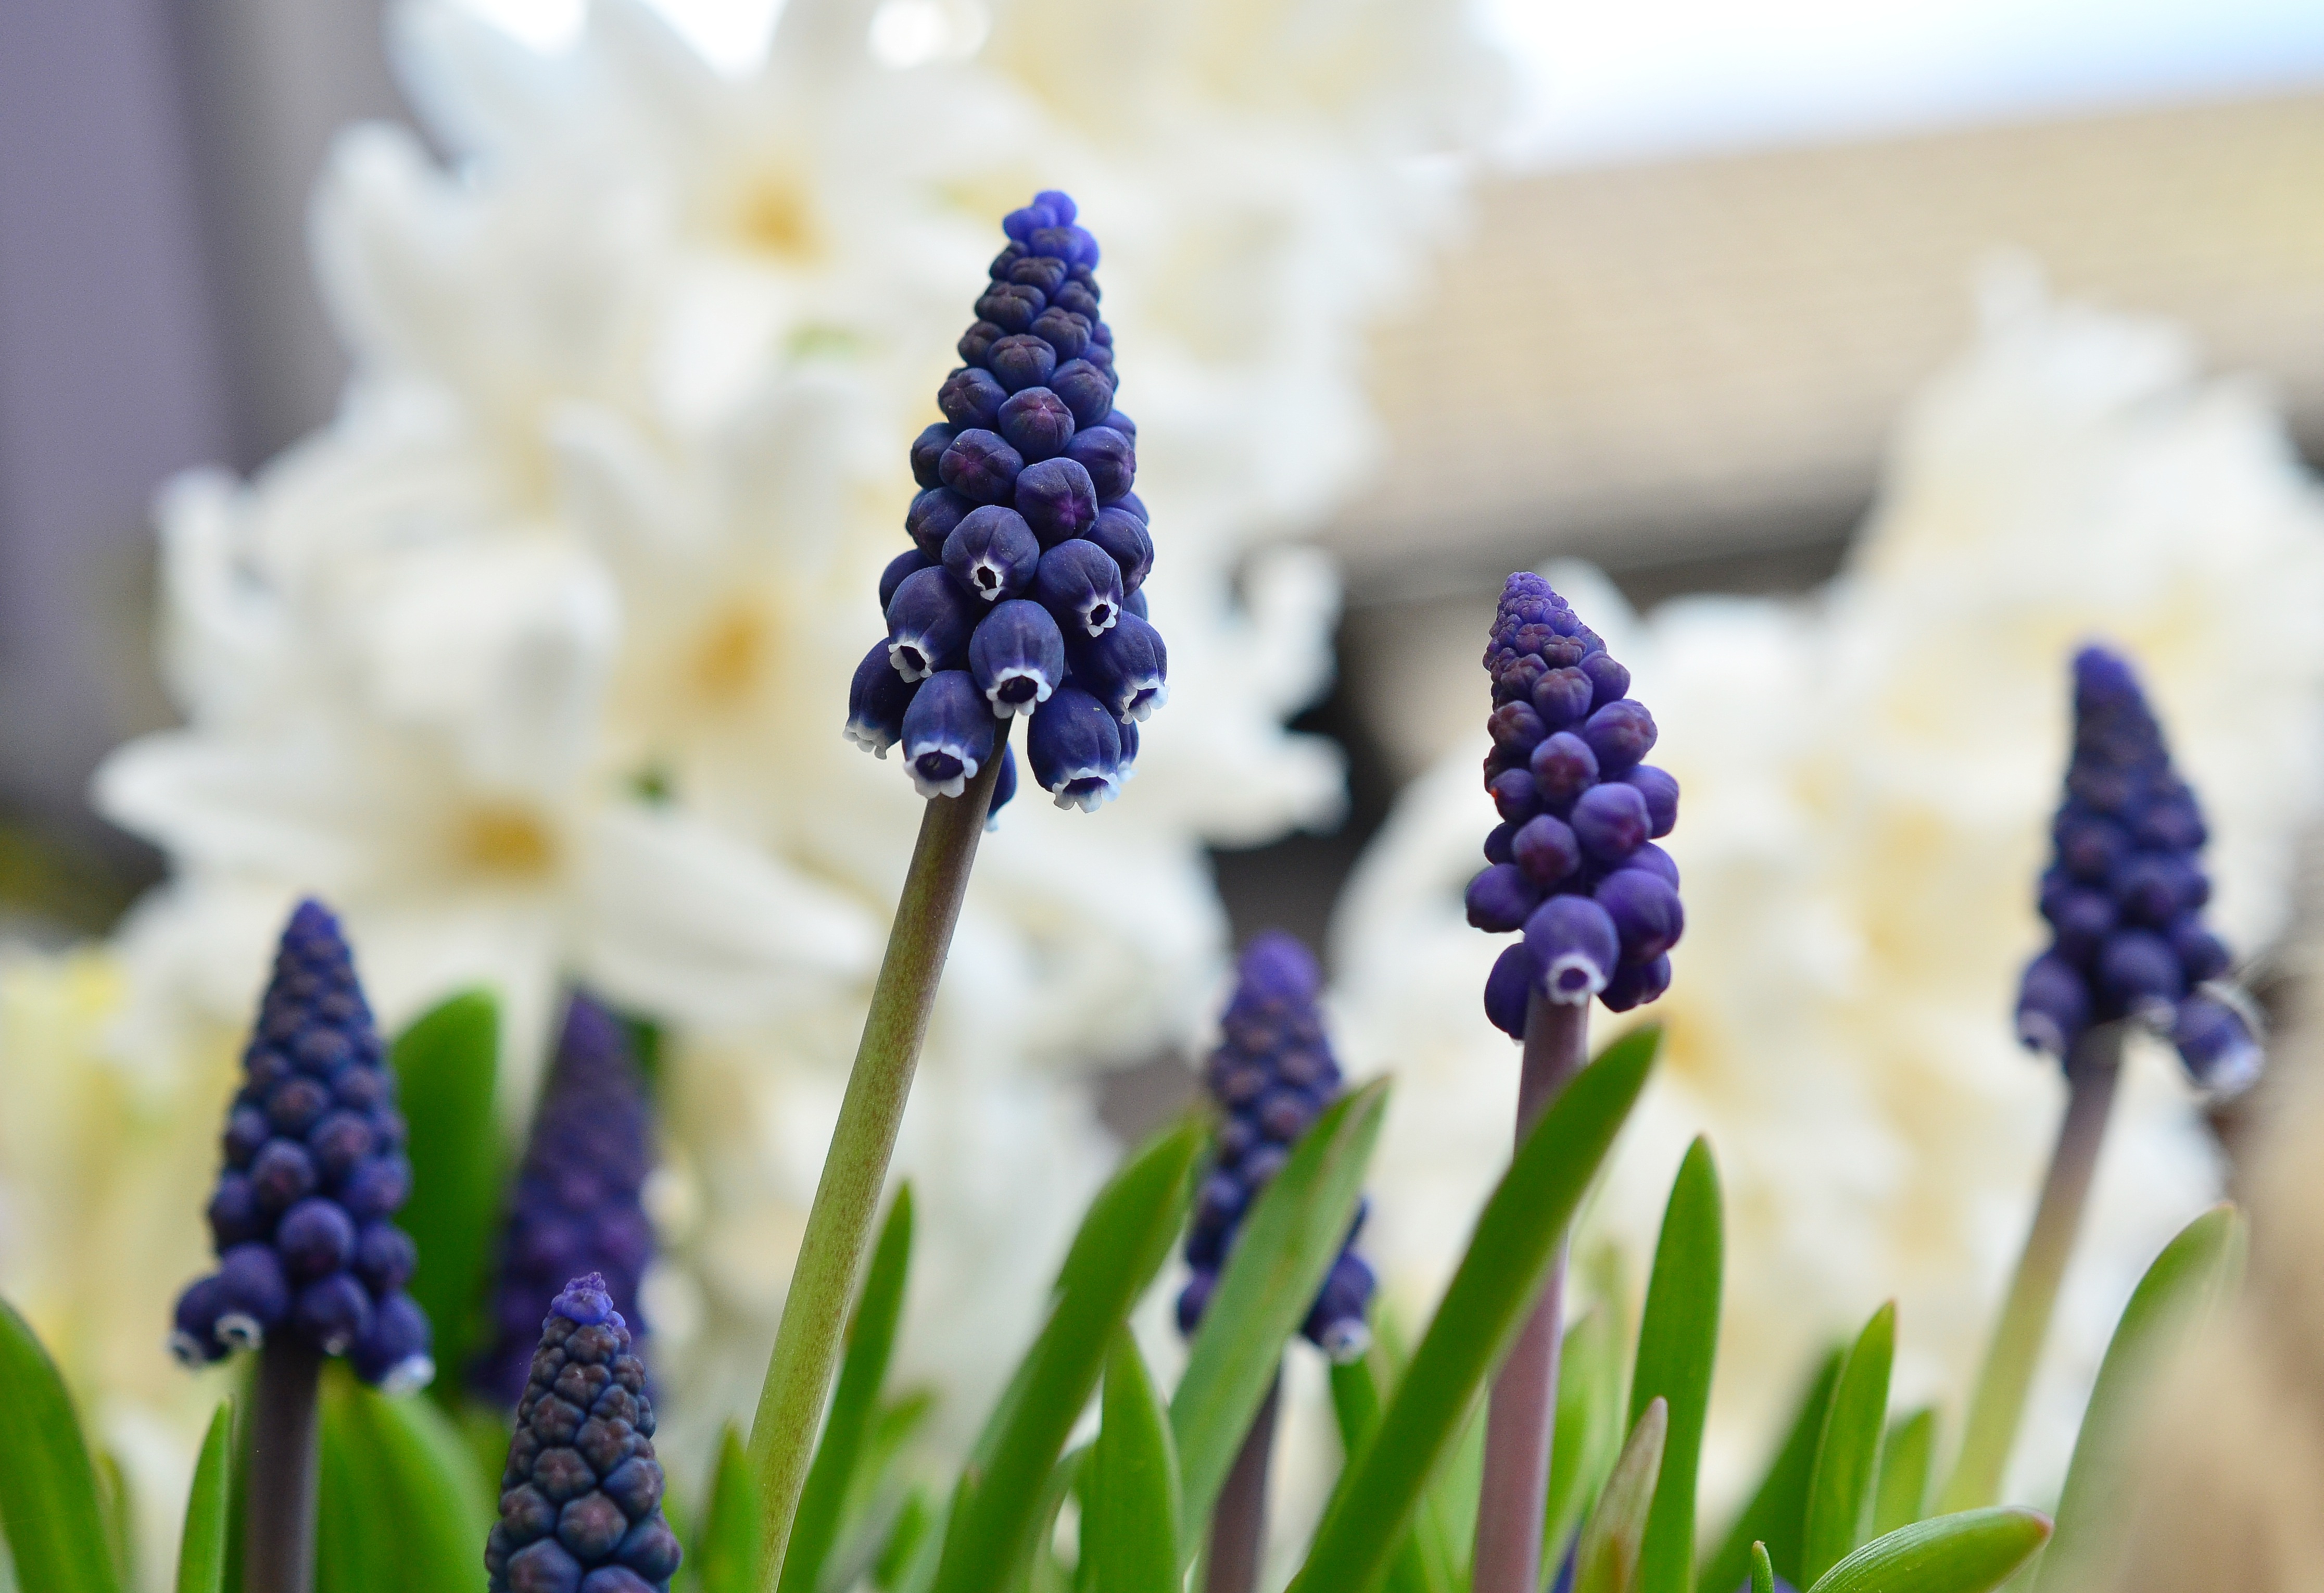
plant, flower, spring, botany, blue, garden, close, flora, lavender, muscari, hyacinth, macro photography, ornamental plant, garden plant, flowering plant, inflorescences, grape hyacinth, asparagus plant, traubenf rmige inflorescences, land plant, english lavender